Fisting

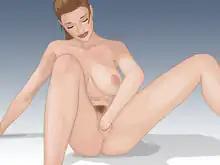
An illustration of a woman fisting her own vagina

Fisting's emergence as a sexual practice is commonly attributed to gay male culture. However, its precise origin is disputed. Some claim fisting began in the twentieth century, whereas others assert the practice dates back to the eighteenth century or earlier. Sex educator Robert Morgan Lawrence, for example, claimed the practice dates back thousands of years.